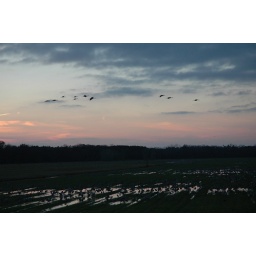
The color of the sky echoes the color of the cranes massed in the field at sunset. Lavender. Deepening lavender all the way back.